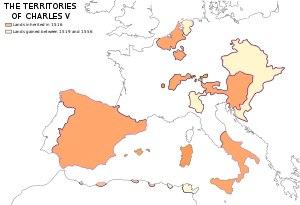
Charles de Habsbourg, dit Charles Quint ou Charles V, né le 24 février 1500 à Gand en Flandre et mort le 21 septembre 1558 au monastère de Yuste, est un prince de la maison de Habsbourg, fils de Philippe le Beau et de Jeanne la Folle. Il hérite notamment de l'Espagne et de son empire colonial, des dix-sept provinces des Pays-Bas, du royaume de Naples et des possessions habsbourgeoises ; élu empereur des Romains en 1519, il est le monarque le plus puissant de la première moitié du XVIᵉ siècle.